Gmina Kłaj

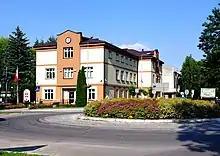

Gmina Kłaj is a rural gmina (administrative district) in Wieliczka County, Lesser Poland Voivodeship, in southern Poland. Its seat is the village of Kłaj, which lies approximately east of Wieliczka and east of the regional capital Kraków.